Ildefonso Sanjinés

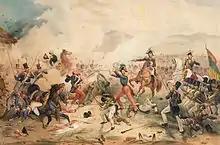
The Battle of Ingavi.

At the battle of Yanacocha, he fought heroically at the head of a company, earning him the rank of captain. Having been a part of the battles of Socabaya, Iruya, and Montenegro, he eventually reached the rank of lieutenant colonel. However, where Sanjinés demonstrated his talents as a leader was at the Battle of Ingavi where he led the 7th battalion.